History of the Philippines

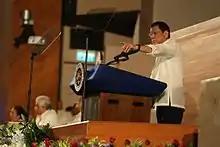
Rodrigo Duterte delivering his first State of the Nation Address.

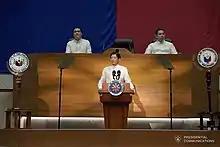
Marcos delivers his first State of the Nation Address on July 25, 2022, with Senate President Migz Zubiri (left) and House Speaker Martin Romualdez.

Corazon Aquino immediately formed an emergency government to try stabilizing the country's situation that provided for a transitional "Freedom Constitution". A new permanent constitution would later be ratified and enacted in February 1987.